Tunisavia

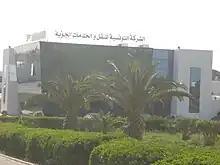
Headquarters of Tunisavia

Tunisavia is a charter airline based in Tunis, Tunisia. Its main base is Tunis-Carthage International Airport.